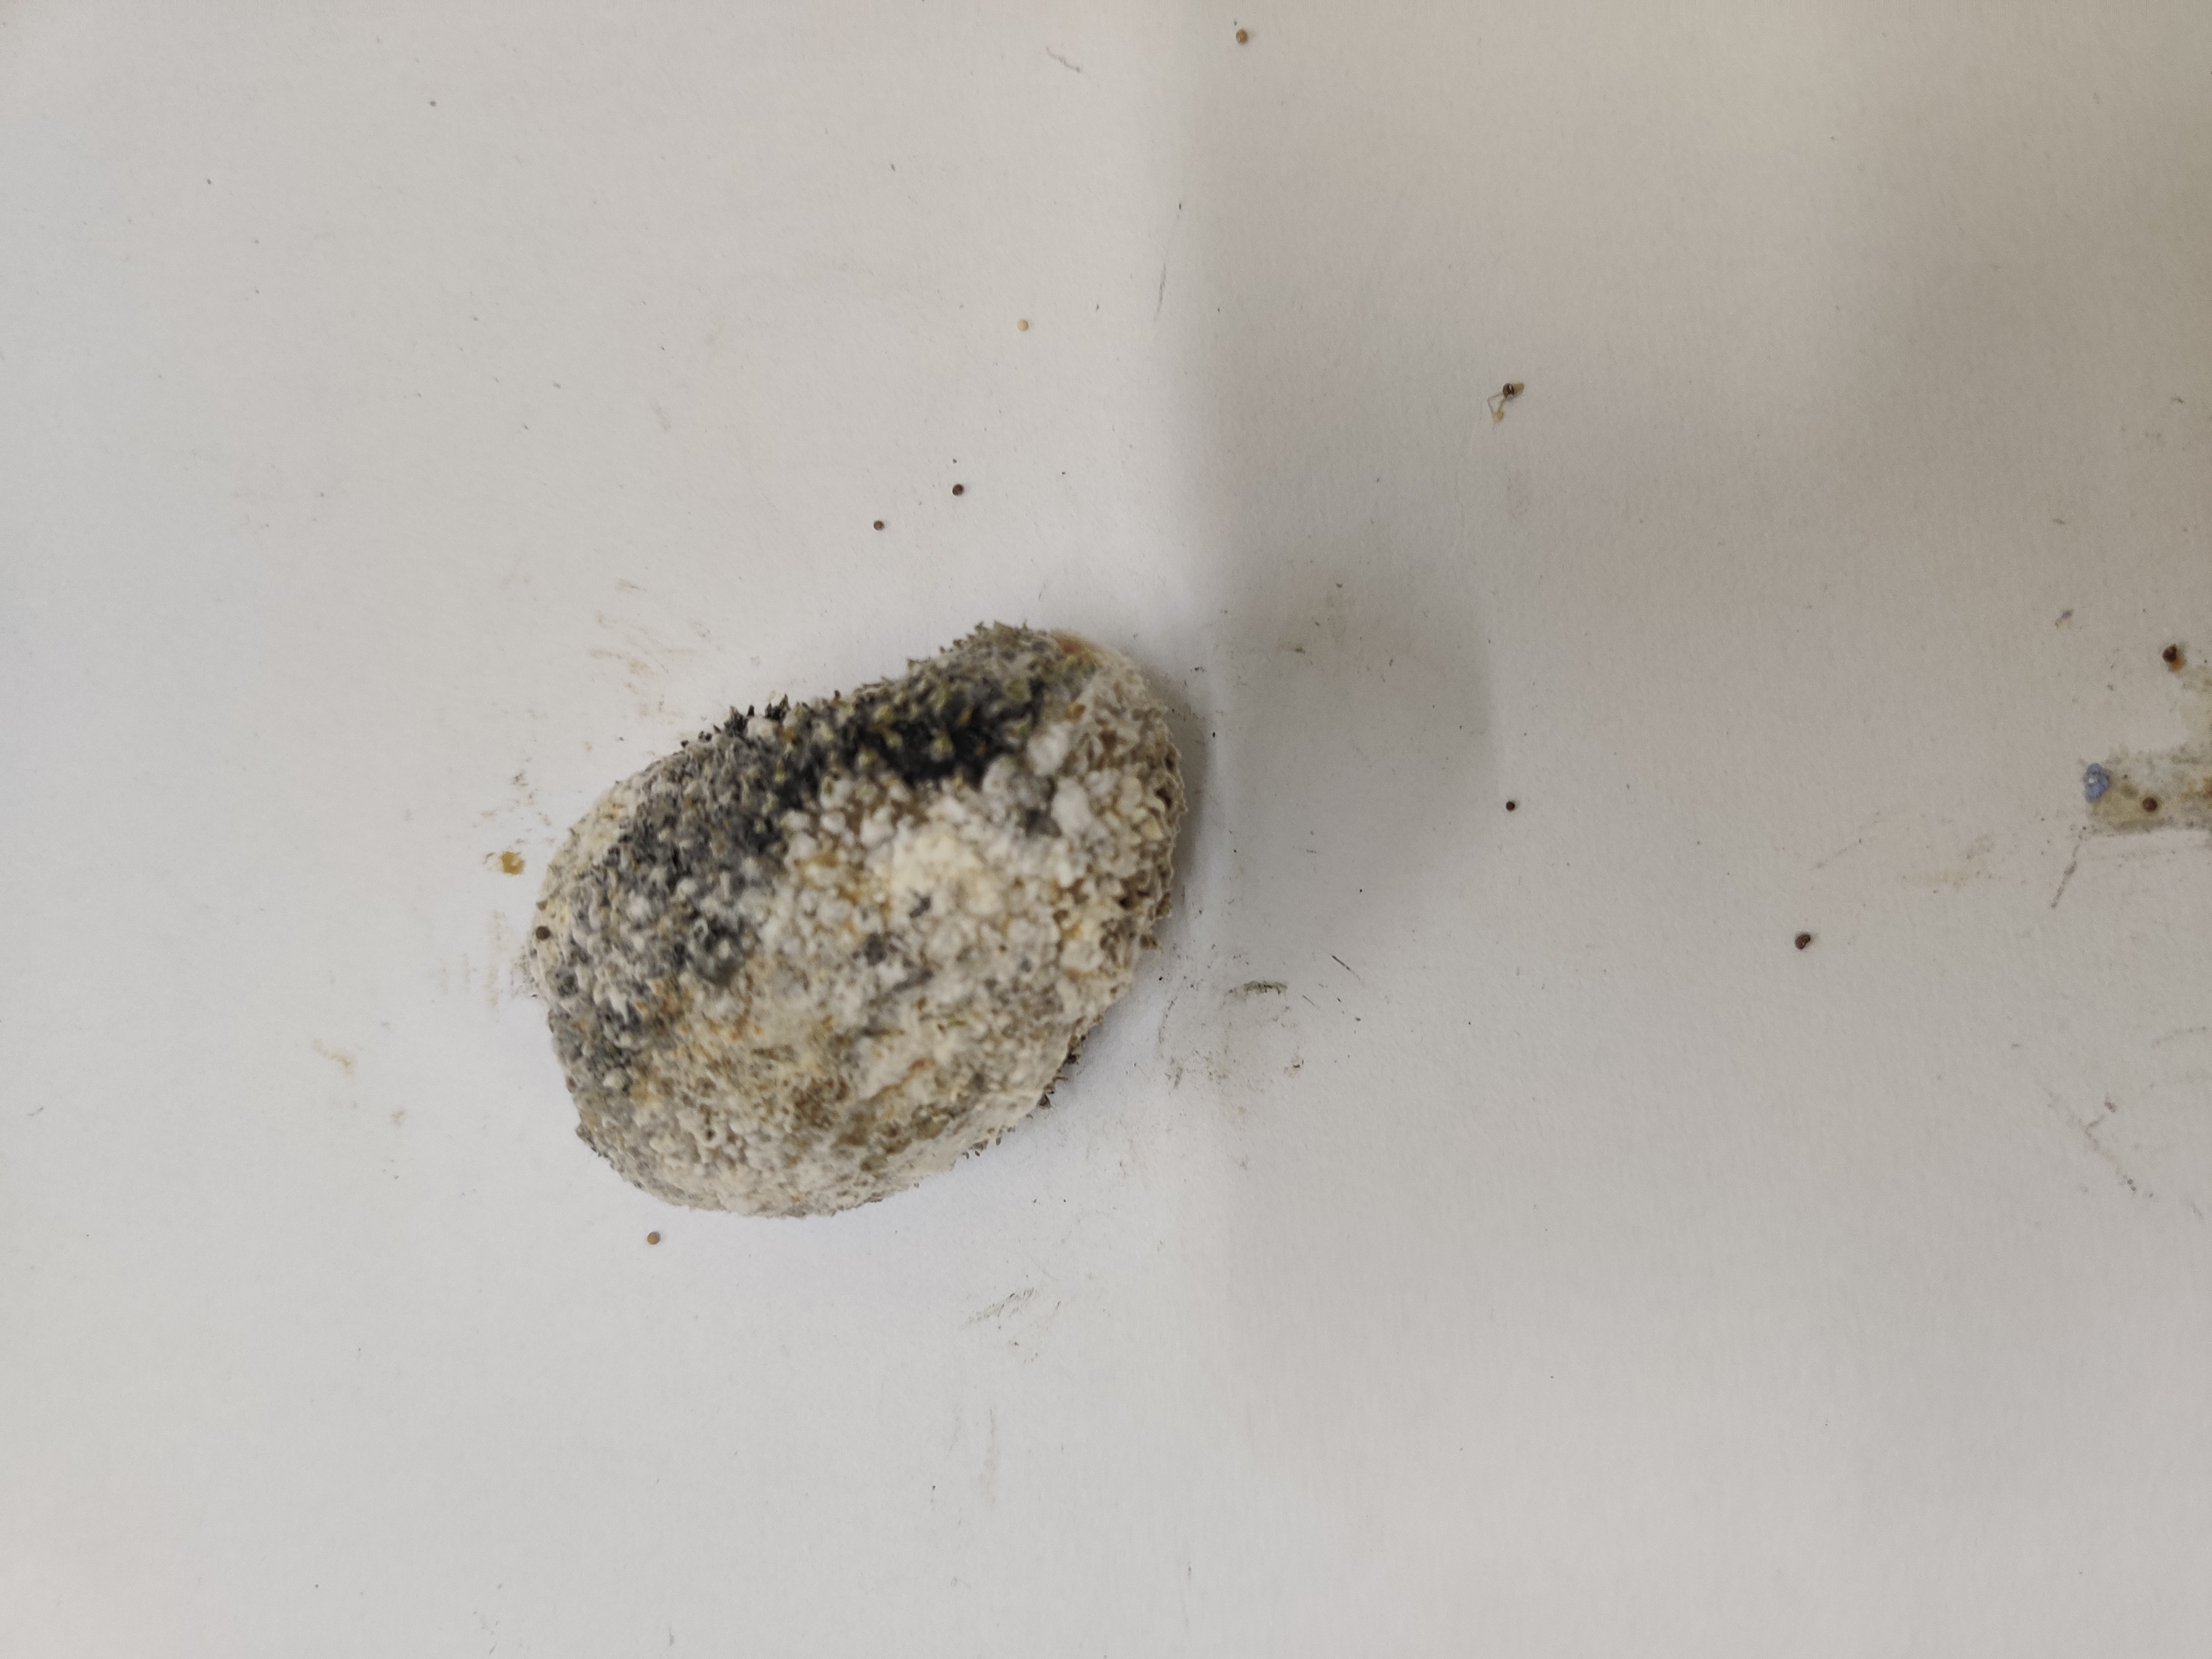
Crop: Spiny Gourd
Condition: Damaged